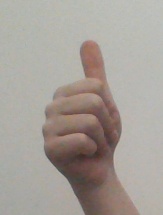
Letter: aleff